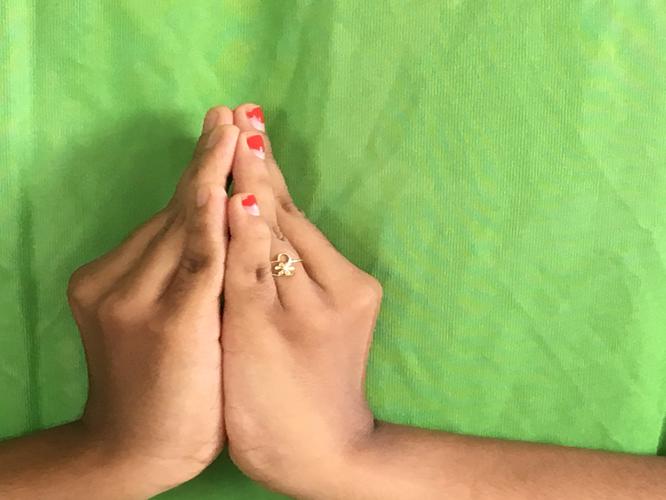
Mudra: Kapotham
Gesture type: double_hand